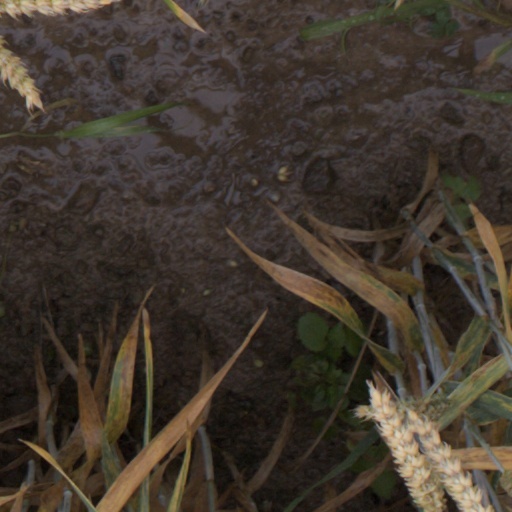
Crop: wheat